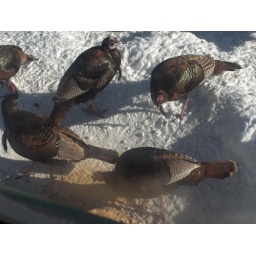
Wild turkeys visiting my bird feeder outside the kitchen window on a bright day in the winter of 2007/2008.